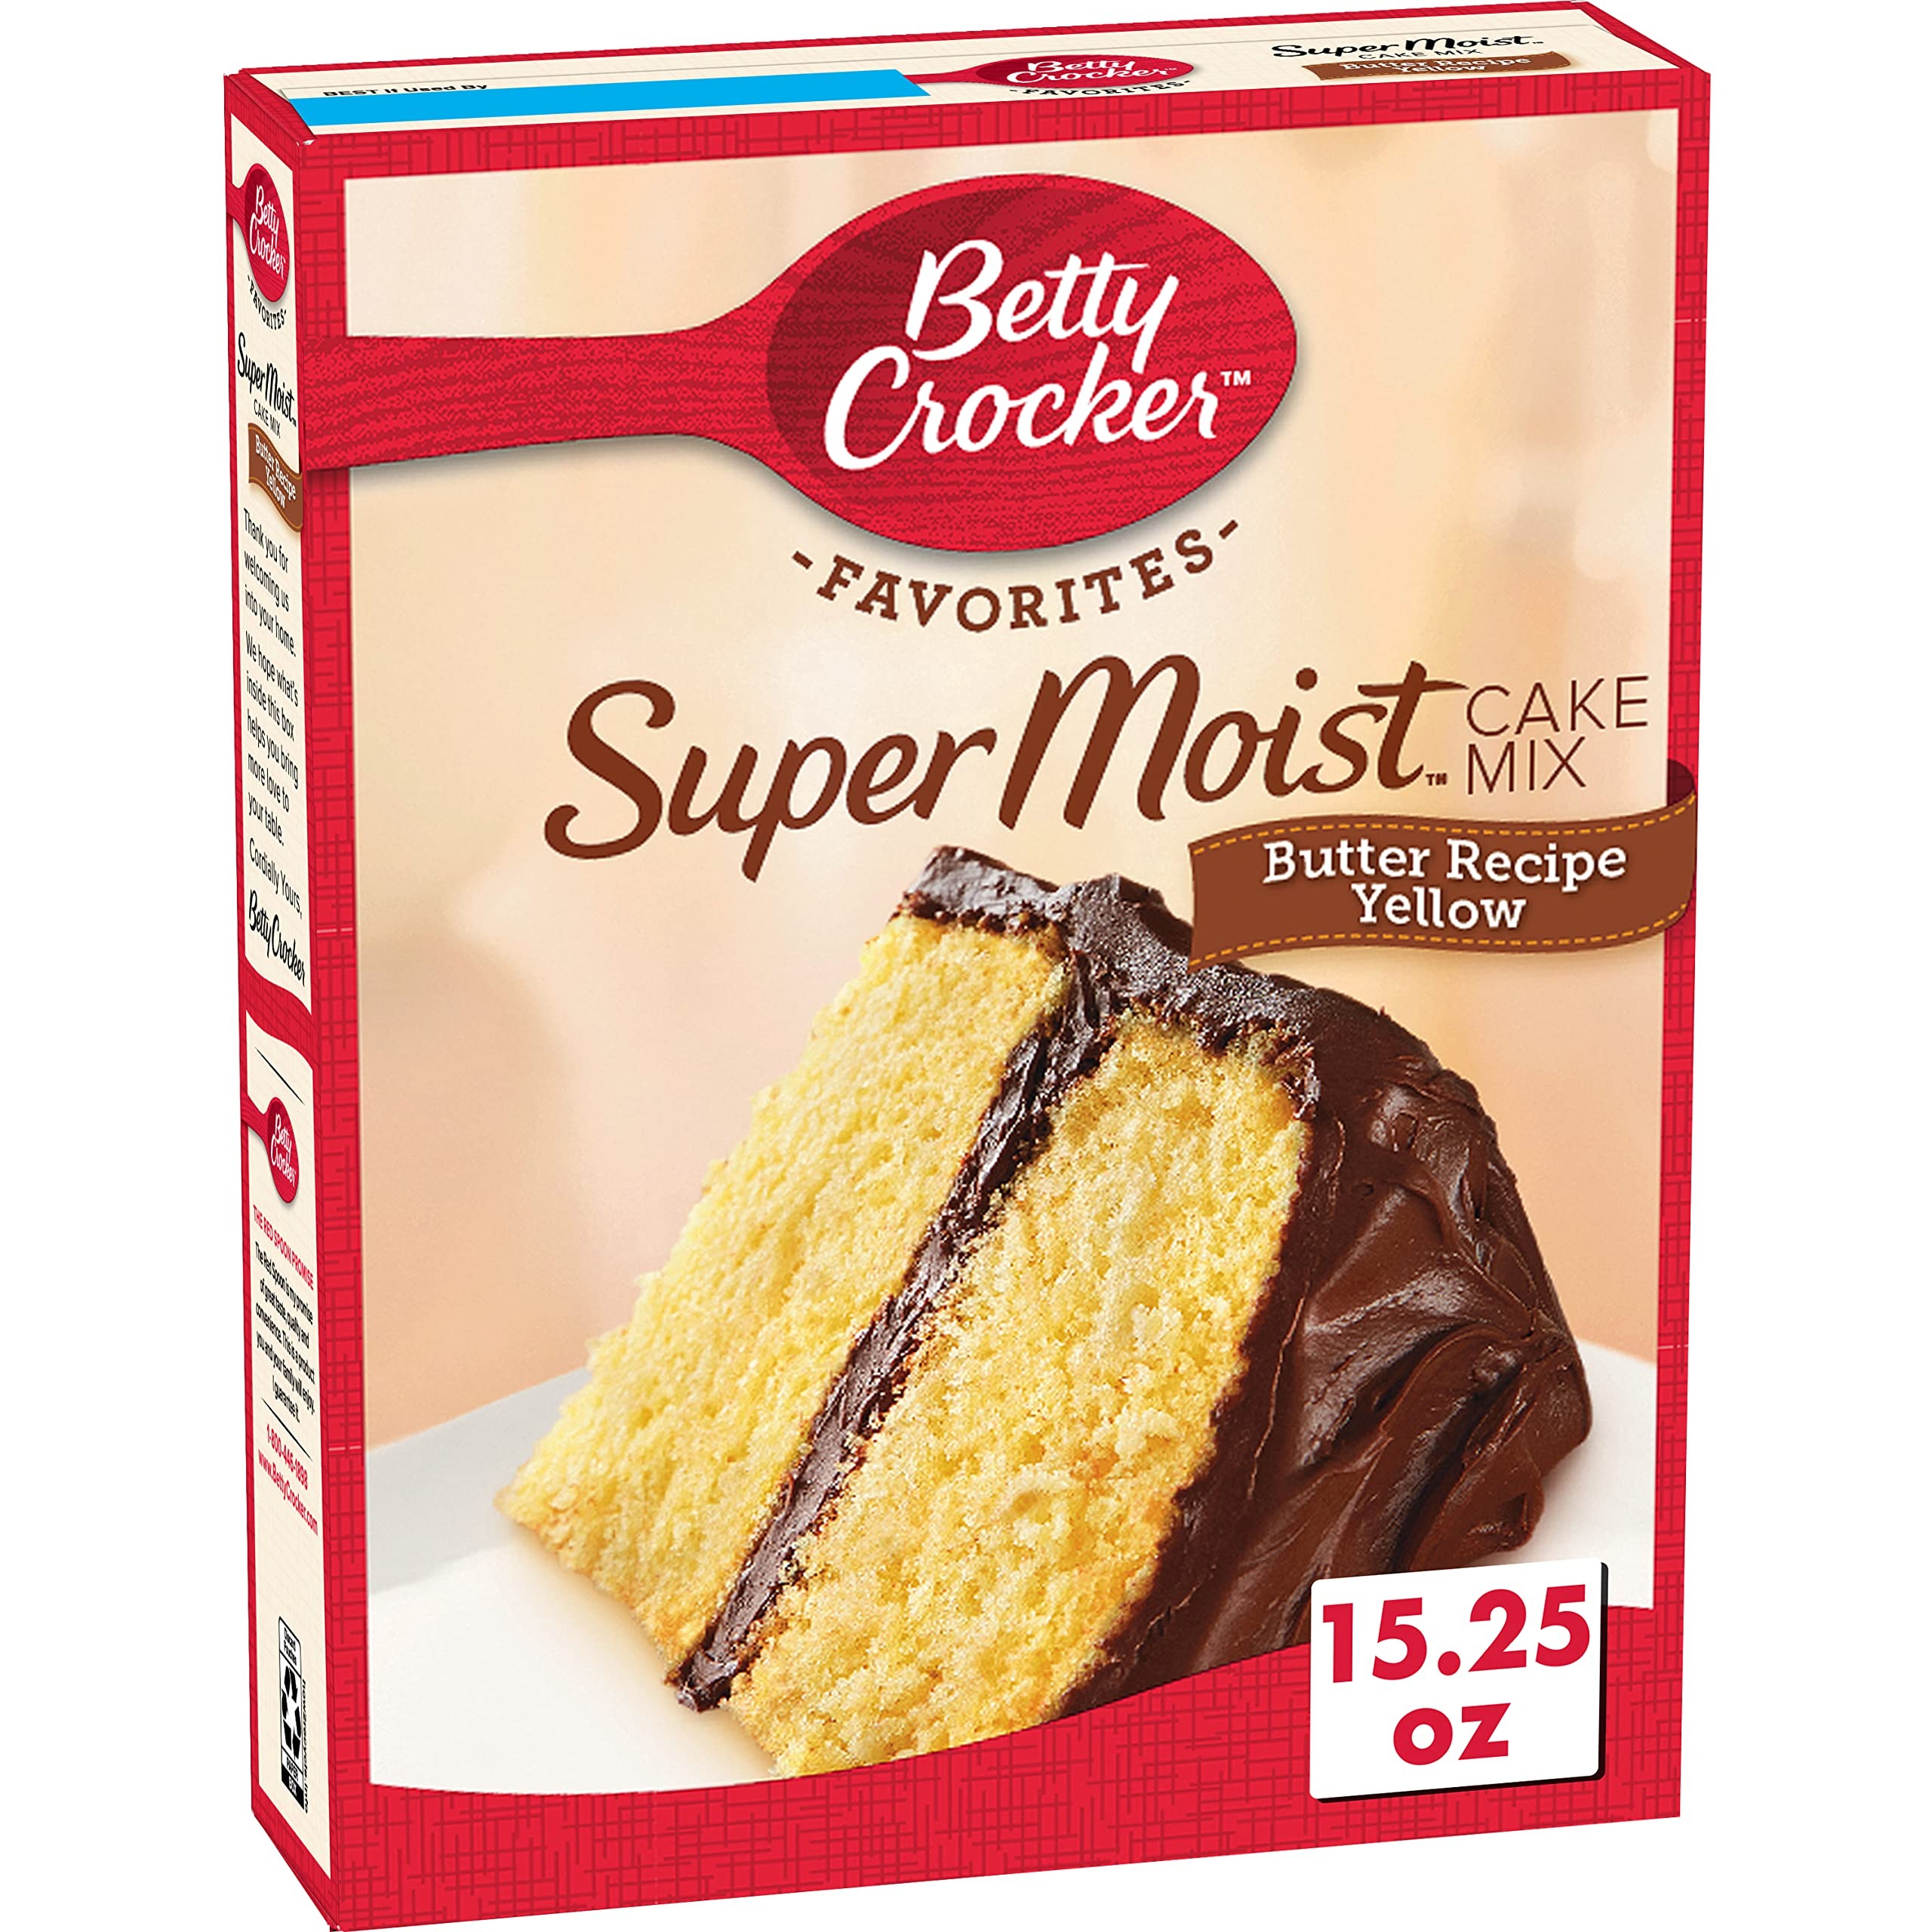
Item Name: Betty Crocker Super Moist Butter Recipe Yellow Cake Mix, 15.25 oz.
Bullet Point 1: CAKE MIX: Bake a delicious, moist yellow cake dessert
Bullet Point 2: QUICK AND EASY: Make a cake by just adding a few simple ingredients as directed and popping in the oven
Bullet Point 3: ENDLESS OPTIONS: Add your own twist to these mixes by trying tested and trusted Betty Crocker recipes
Bullet Point 4: DELICIOUS & SPONGY: Enjoy the sweetness of this versatile cake mix and make it your own
Bullet Point 5: CONTAINS: 15.25 oz box
Value: 15.25
Unit: Ounce

Price: 1.78